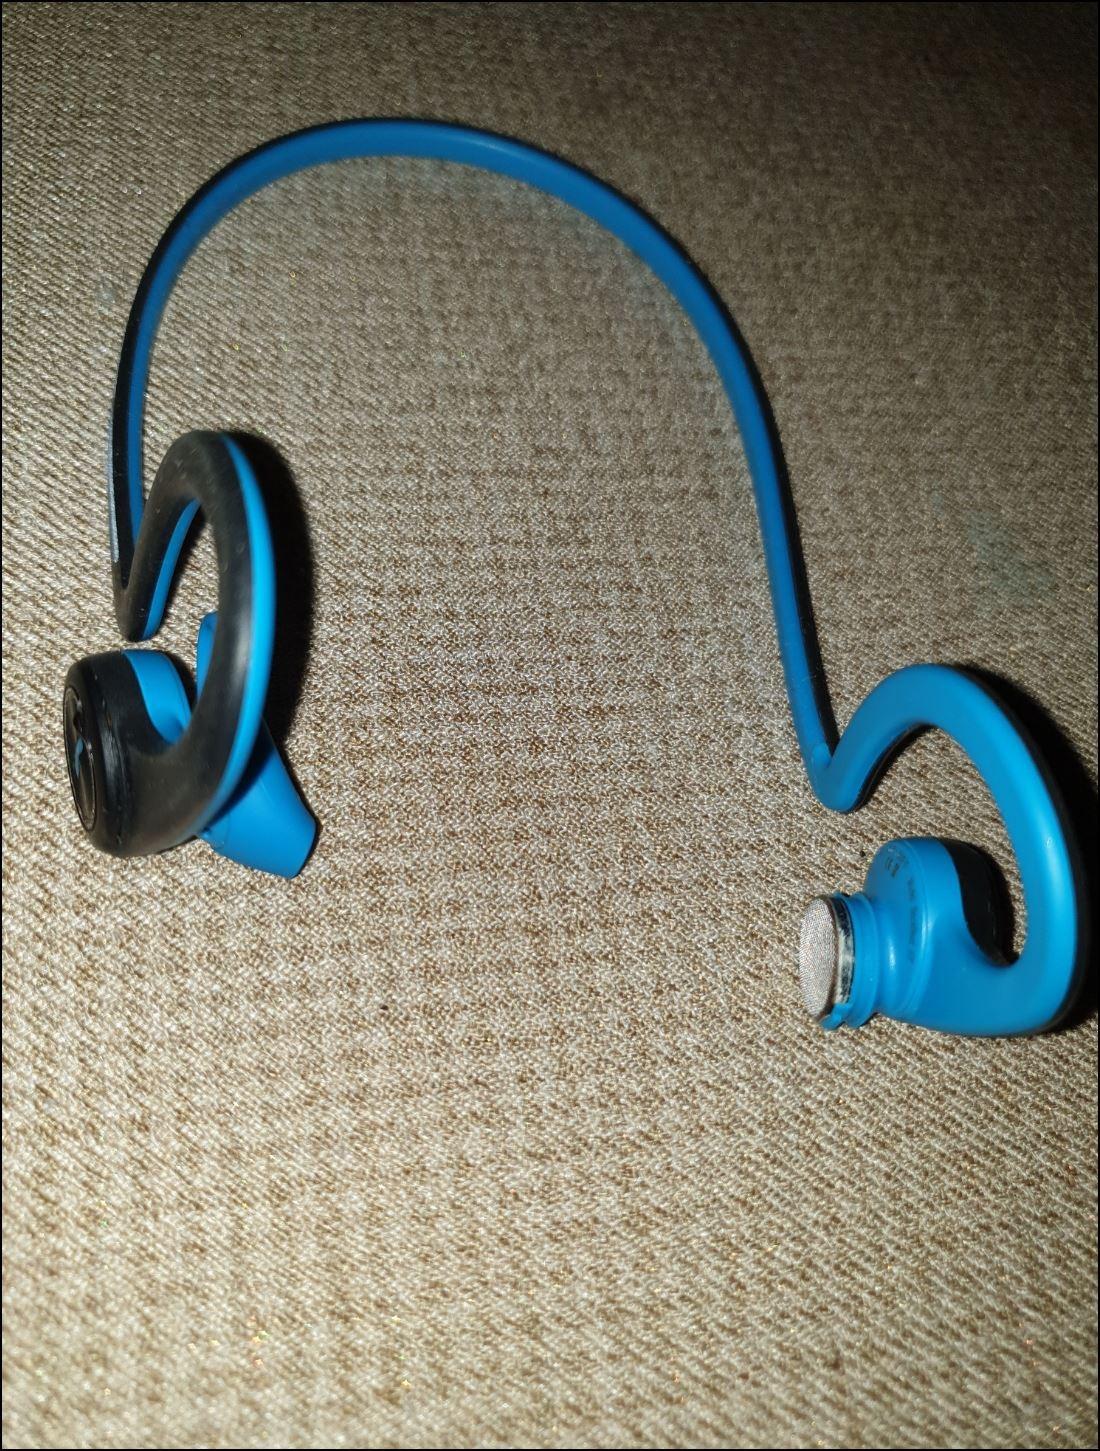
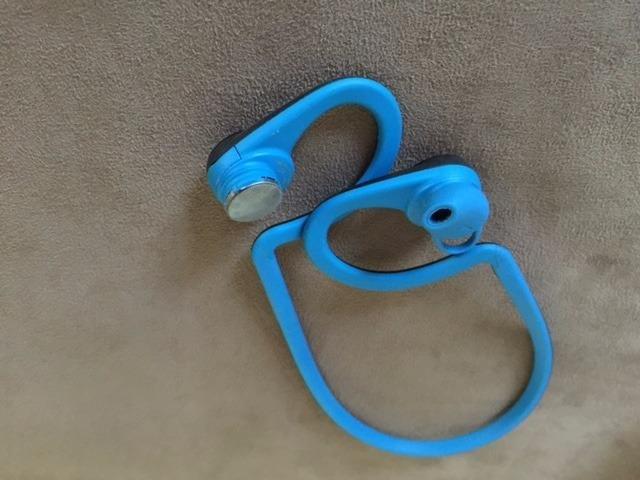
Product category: headphones
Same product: yes